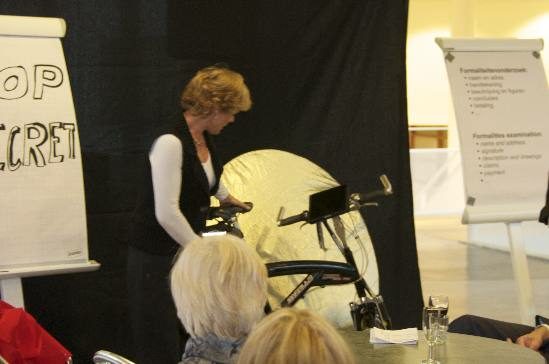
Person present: Yes